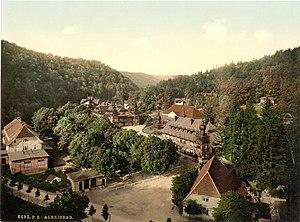
Alexisbad est une station thermale historique d'Allemagne dans le Land de Saxe-Anhalt. Depuis 2009, c'est un quartier de Harzgerode.